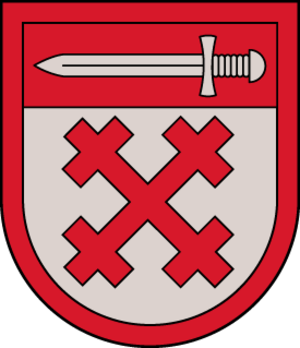
Lielvārde est un novads de Lettonie, situé dans la région de Vidzeme. En 2009, sa population est de 11 466 habitants.